Harris Turner

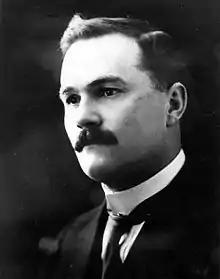
Premier Dunning, Martin's successor, whom Turner considered the spokesperson for a "menacing machine"

The next provincial general election was in 1921. Turner stood for re-election, this time as one of the two members from the city of Saskatoon. In preparing for the election, he was the chair of a loosely organised central committee for independent members. At an organising convention in Saskatoon prior to the election, Turner spoke against the need for a party system at all: